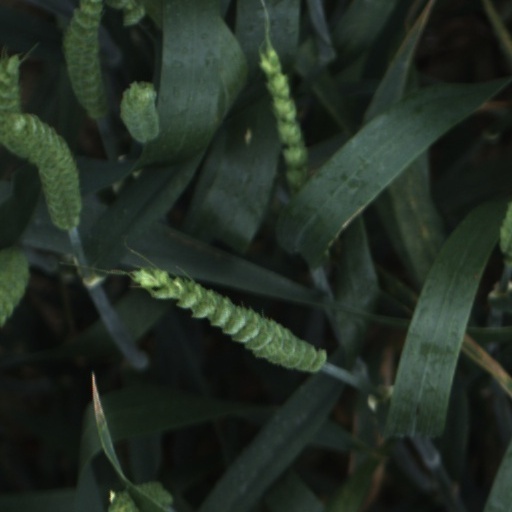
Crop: wheat